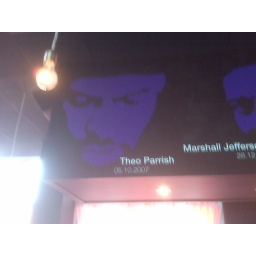
Cool wall painting of Theo Parrish (and a bit of Marshall Jefferson) in a cool house club. Sent via Blackberry